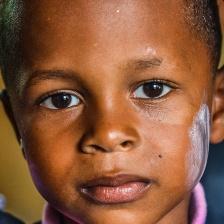
Label: faces